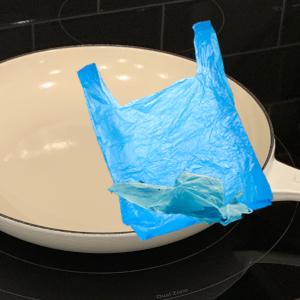
Label: plasticbags